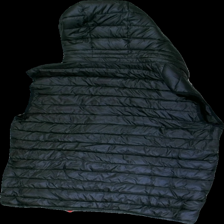
View: back
Type: Vest
Category: Men
Brand: Not in the list
Colors: Black
Material: 100% Polyester
Cut: Regular
Size: L
Season: All
Price range: 50-100
Recommended usage: Reuse
Description: Black Puffer vest